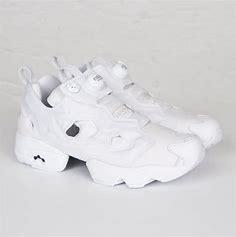
Brand: Reebok
Model: Instapump Fury OG